Chantal Vallée

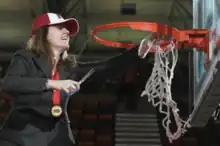
National Championship Win, 2015

In 2018, the University of Windsor granted Chantal Vallée a sabbatical, during which she assumed the dual roles of general manager and head coach for the Hamilton Honey Badgers a men's professional basketball team competing in the Canadian Elite Basketball League. This groundbreaking appointment made Vallée the first woman to hold both positions simultaneously for a men's professional basketball team. As the general manager, her responsibility was to construct the franchise from its foundation. As the GM Vallée reached success with the franchise by signing players with NBA affiliation and experience, such as Xavier Rathan Mayes, who had played for the Memphis Grizzlies, Ricky Tarrant Jr., Demetrius Denzel Dyson, and Keanau Post who played in the NBA G-League. As head coach, she led the team to the league's national championship final in her first season, achieving a remarkable upset over the top-ranked Niagara River Lions in the playoffs semifinal. Vallée was offered a contract extension from Honey Badgers president John Lashway, but discussion with the University of Windsor made this possibility uncertain with regards to a format that would allow her to remain with the Honey Badgers through an extended sabbatical from Windsor, or by fulfilling both coaching duties.